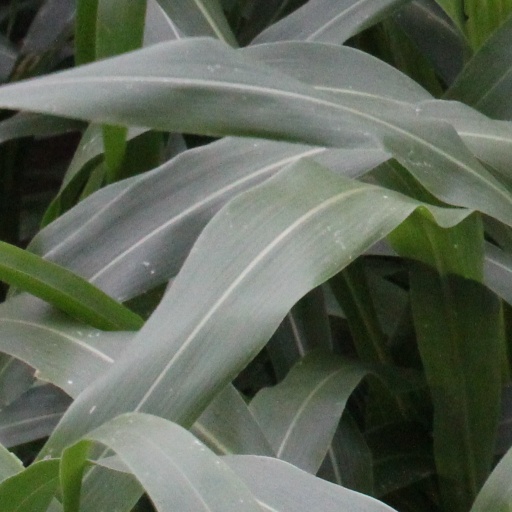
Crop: sorghum